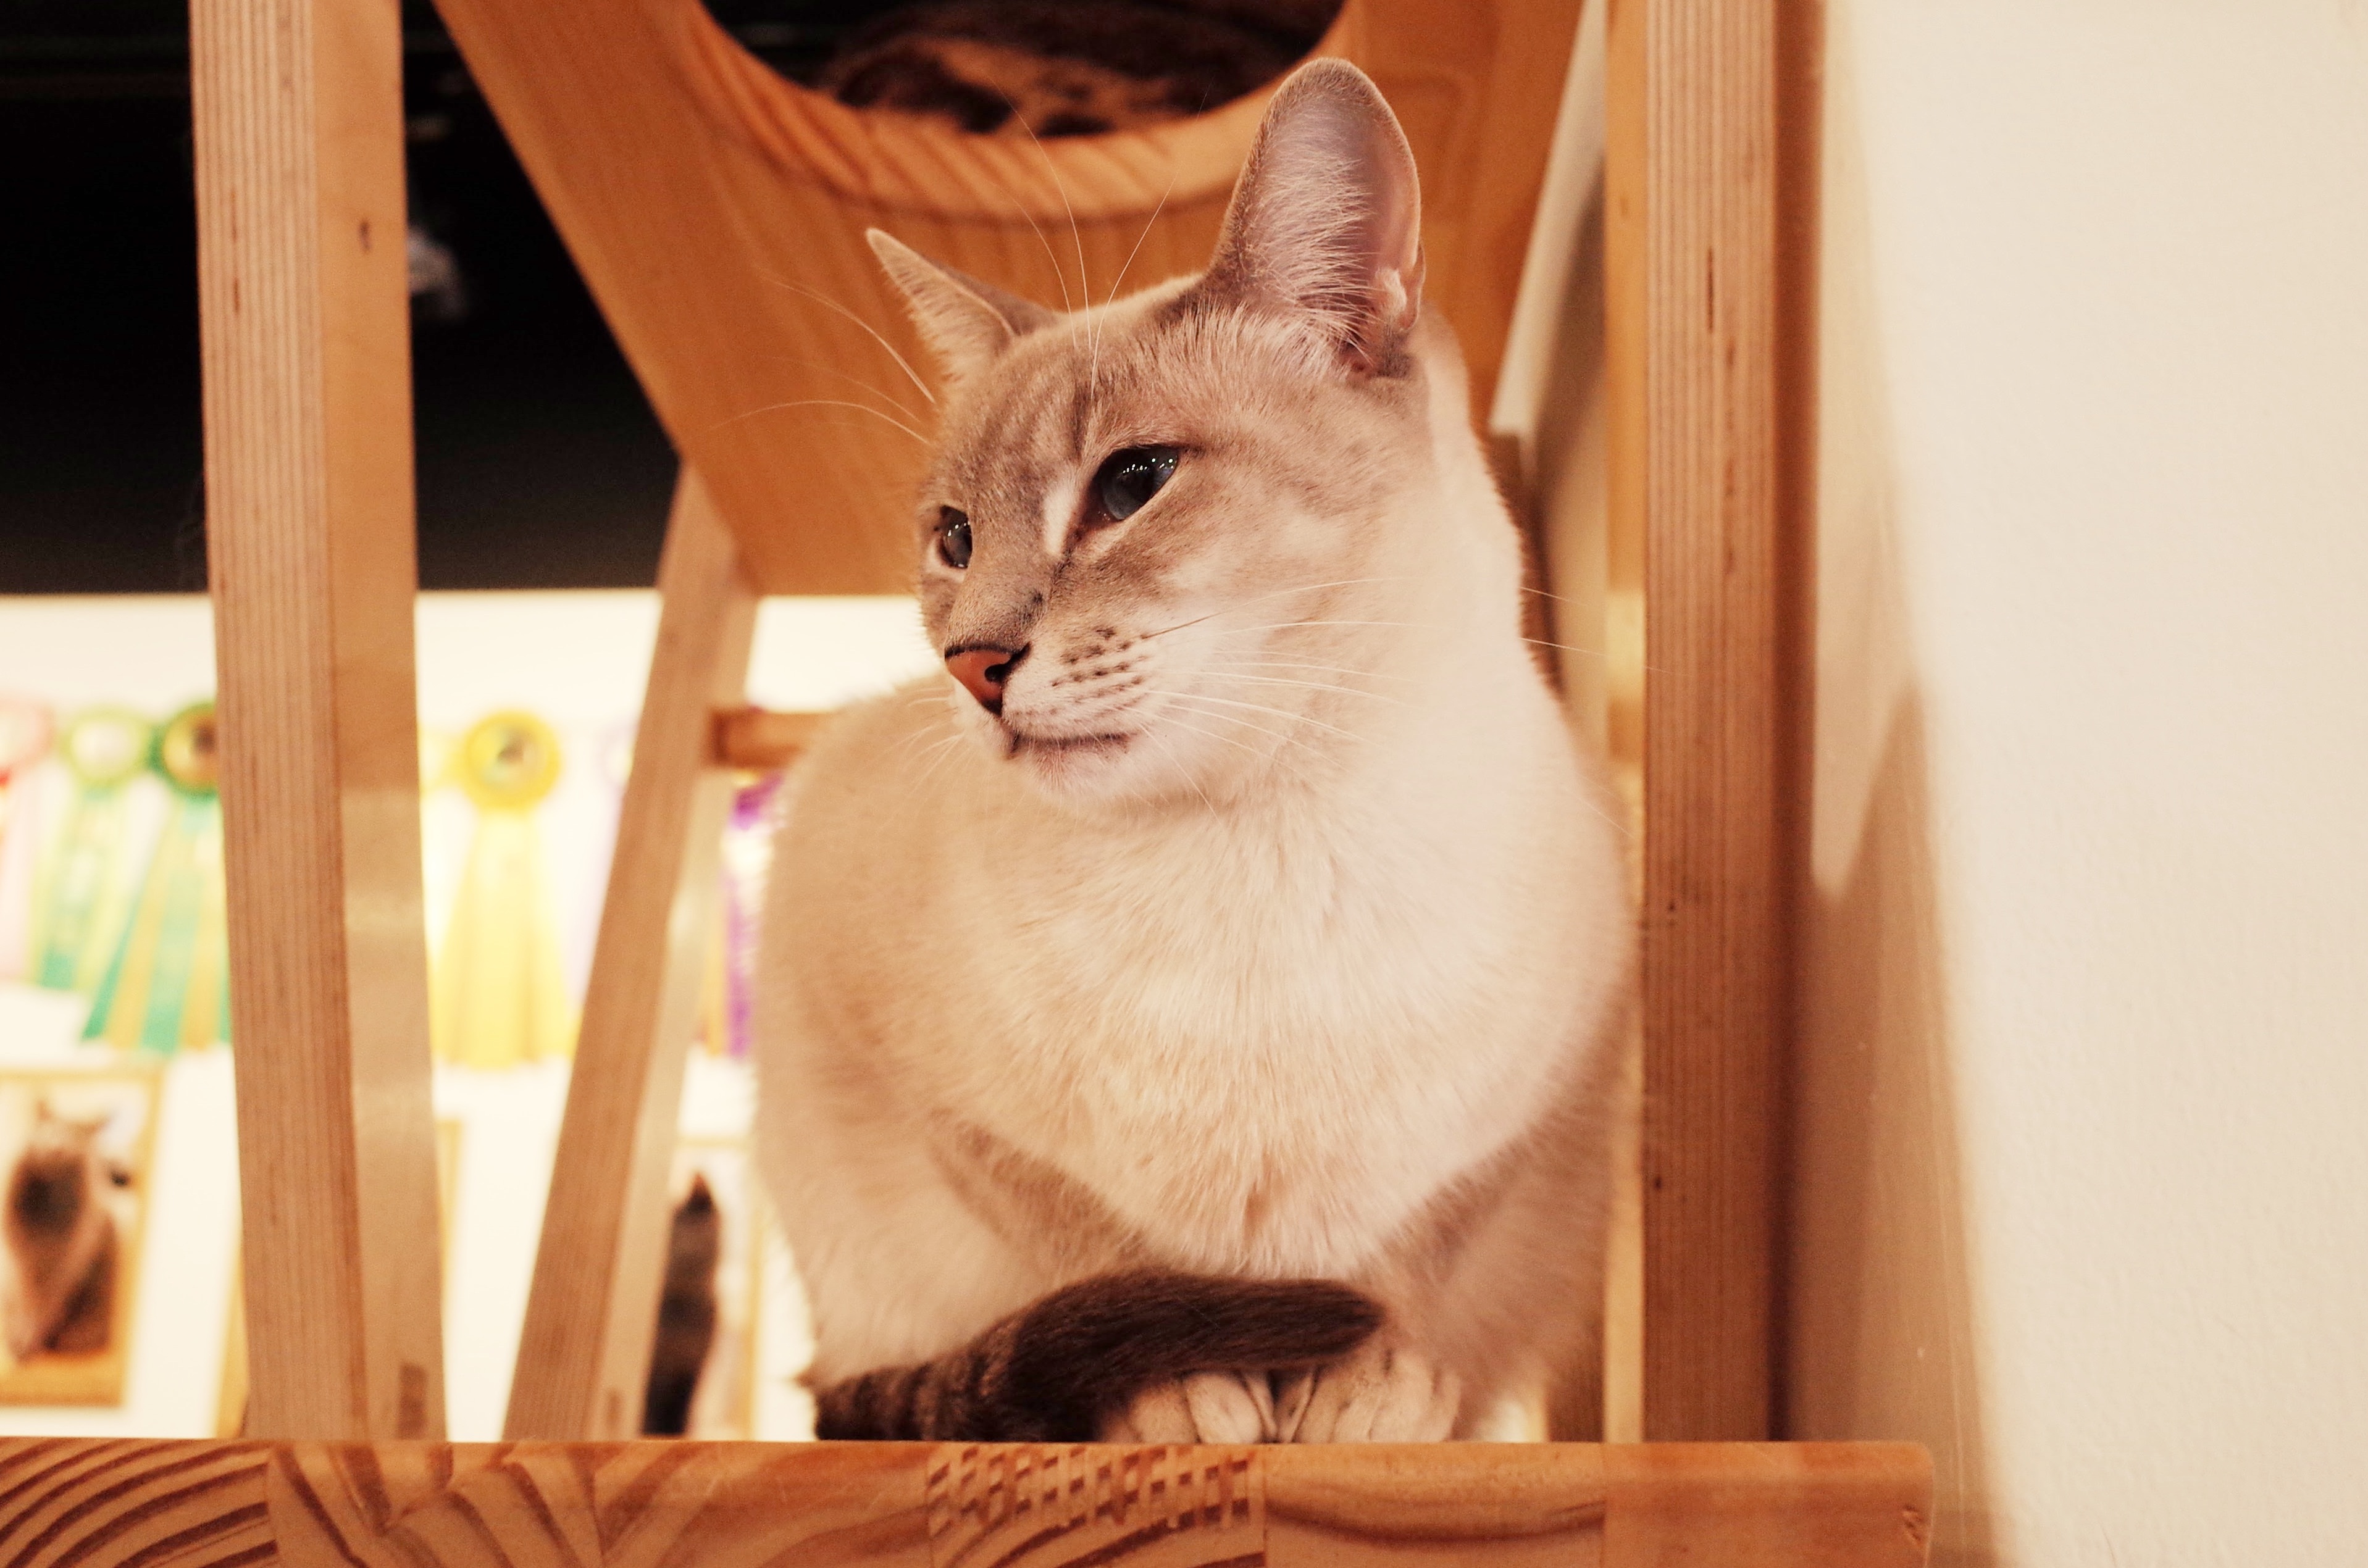
animal, cute, pet, kitten, cat, mammal, pets, cats, whiskers, kitty, skin, vertebrate, cute animals, cat cafe, small to medium sized cats, cat like mammal, cat towers